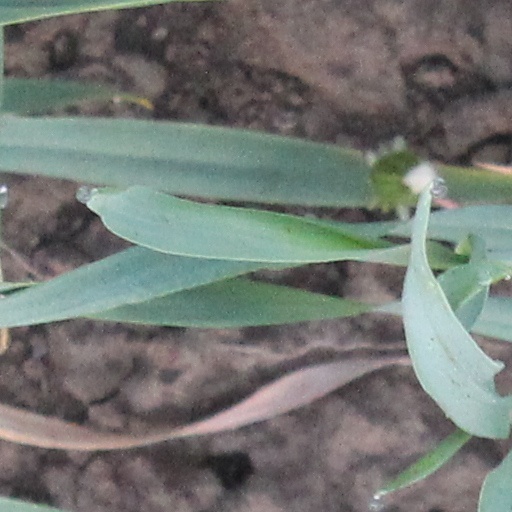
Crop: wheat